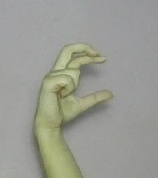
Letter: thal